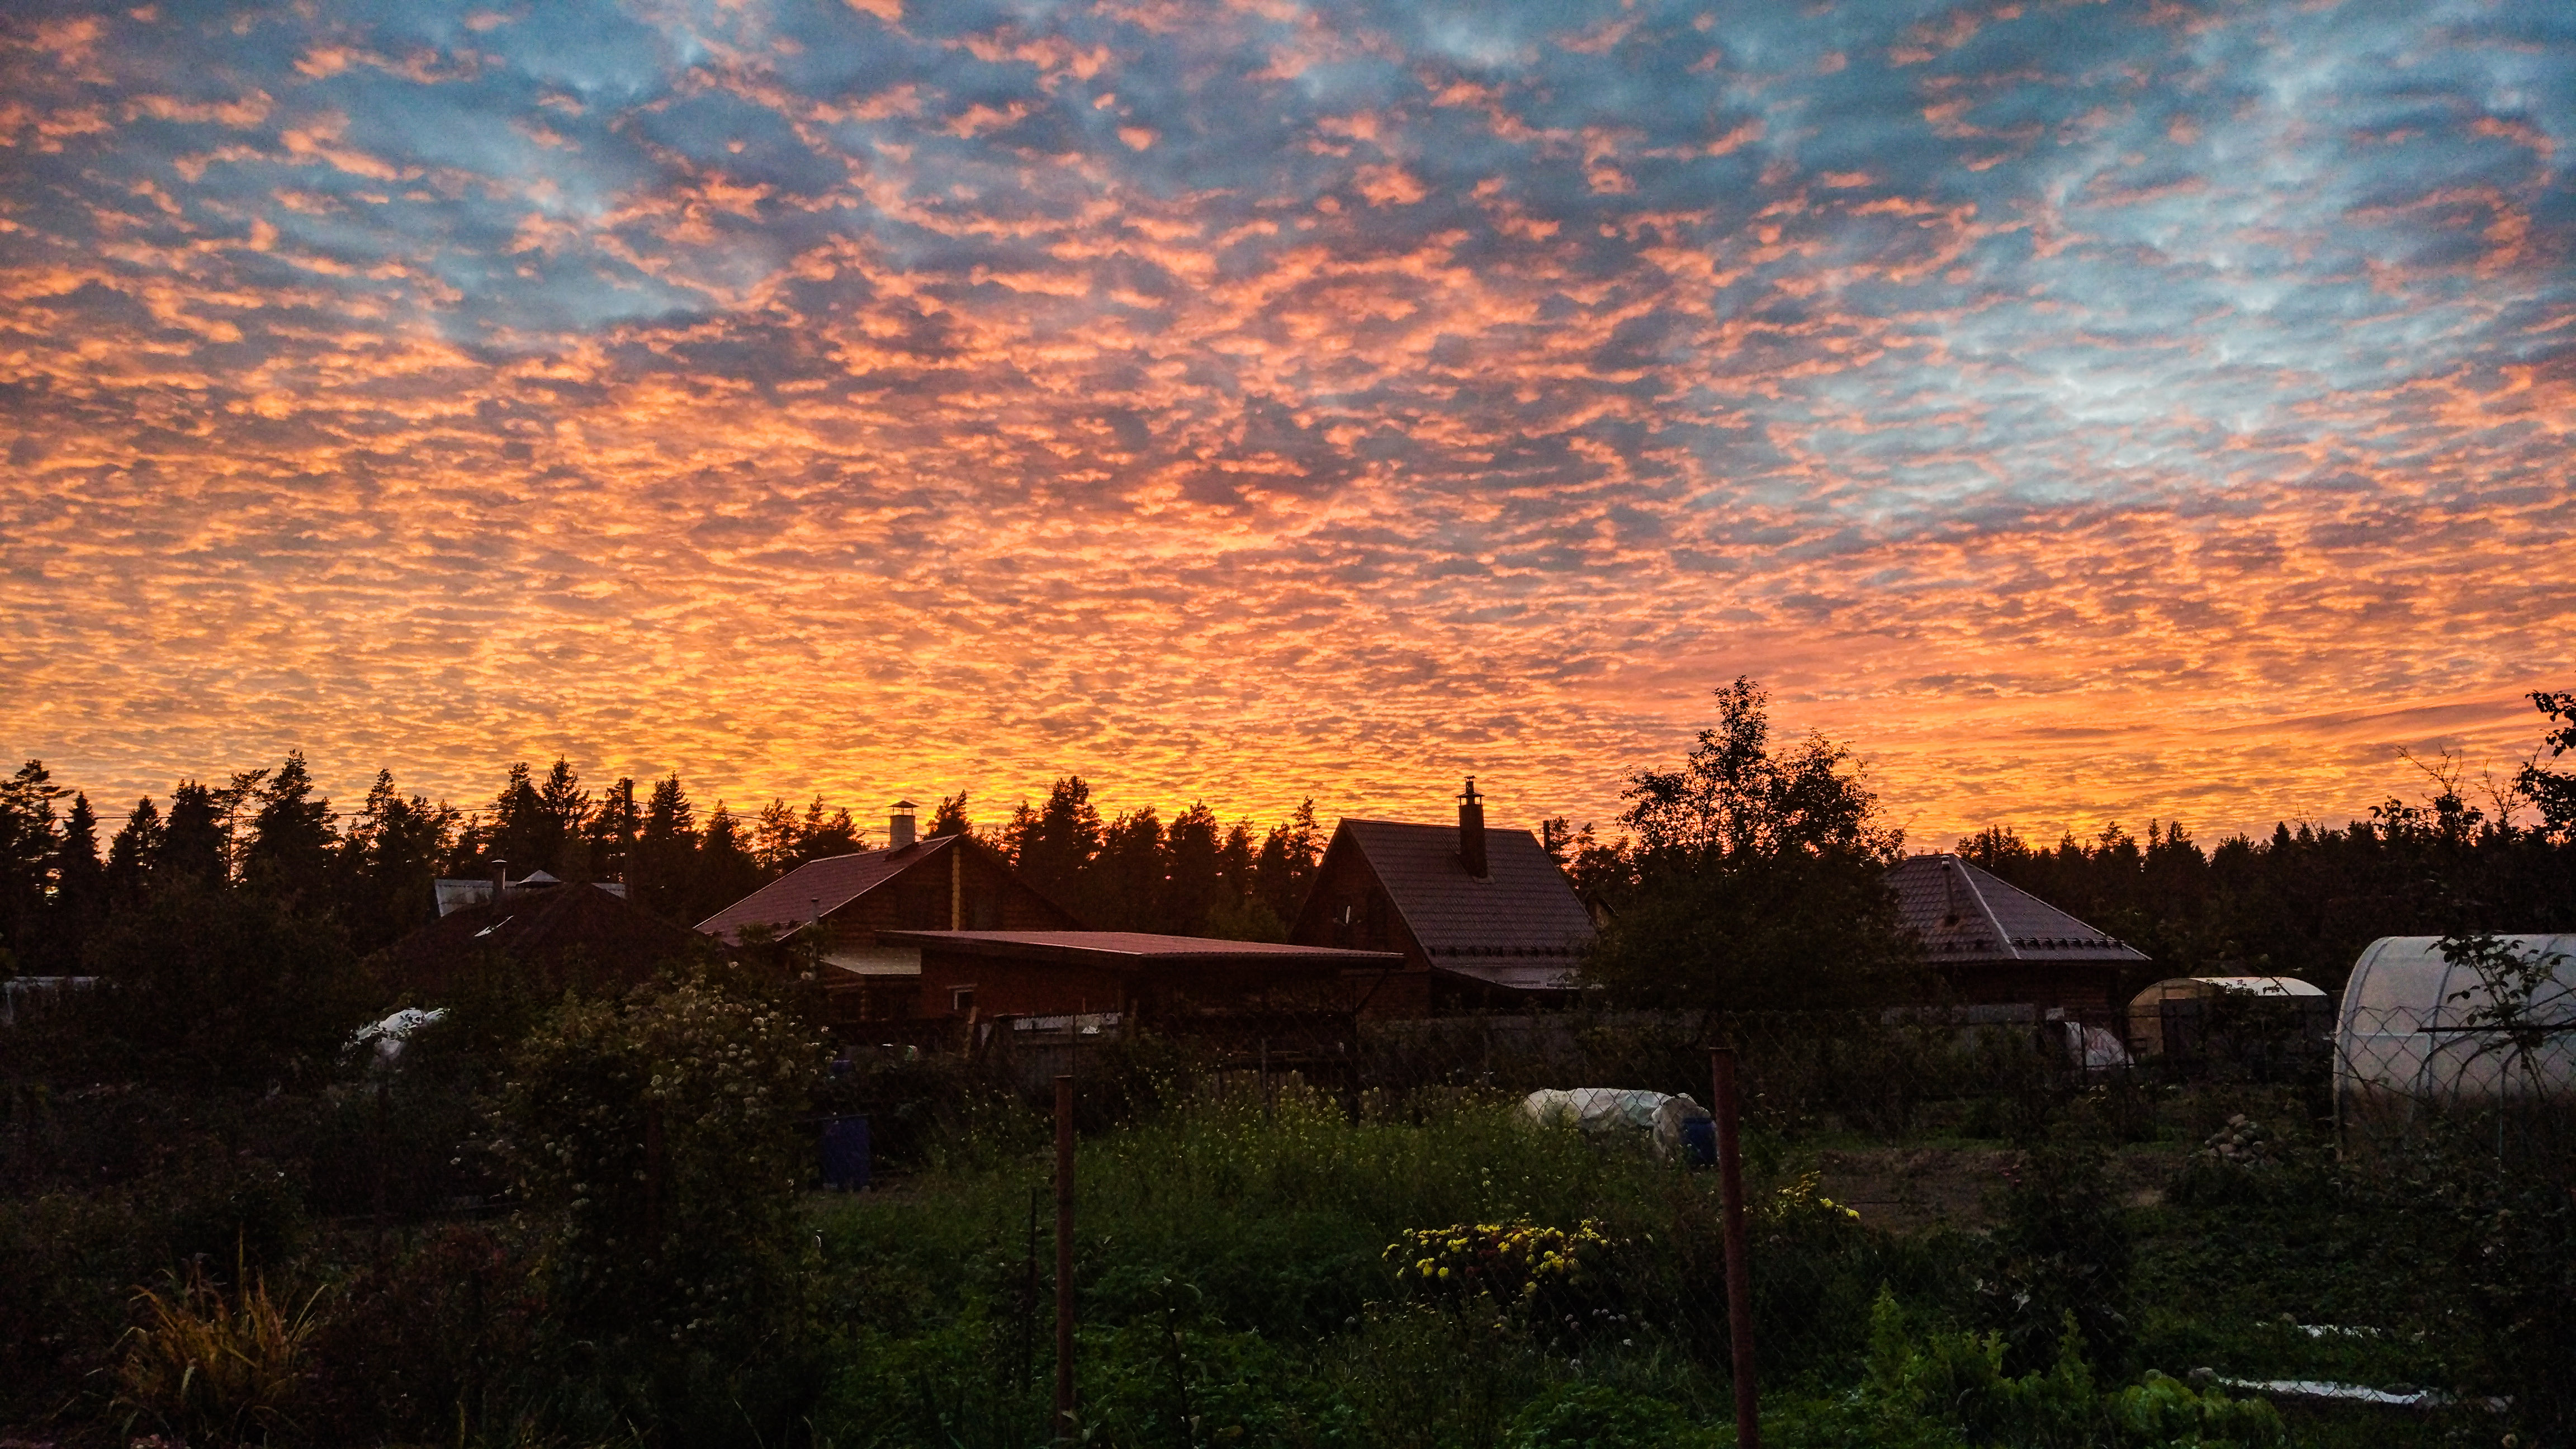
nature, sky, cloud, dawn, sunrise, afterglow, evening, sunset, morning, atmosphere, red sky at morning, horizon, tree, dusk, sunlight, rural area, meteorological phenomenon, landscape, computer wallpaper